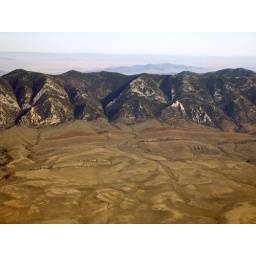
These were the mountains that had the clouds pouring over on the way in.